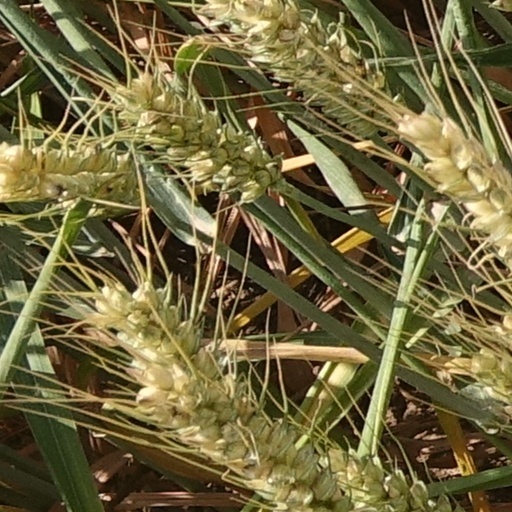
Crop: wheat